Pyogenesis

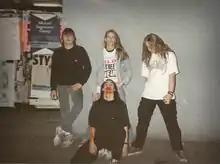
Pyogenesis' first band photo in 1991 (left to right: Pit, Flo, Tim; up front: Joe)

Pyogenesis originated from the local band Immortal Hate and singer and guitarist Flo V. Schwarz in mid 1991. The band members met in Rockfabrik, a club in the wider area of Stuttgart, Germany, that covered all rock and metal styles. The owners gave the yet young grindcore and death metal scene a place, similar to children's disco on Sunday afternoon 3 pm to 9 pm. At that time innumerable bands of the genre were found there, some of them became pretty big. Pyogenesis released their first 7" Single 'Rise of the unholy' on the Mexican label Mephitic Productions. The recordings were previously released as the band's first demo tape. Short time later the second single, 'Sacrificious Profanity' with new recordings was released on Symphonies of Death Records from Colombia. Of both singles, only 1,000 each were available and due to the band's deep entanglement in the underground scene, these first issues were sold out just within weeks. But due to its success, there were rereleases, which were marked as such.